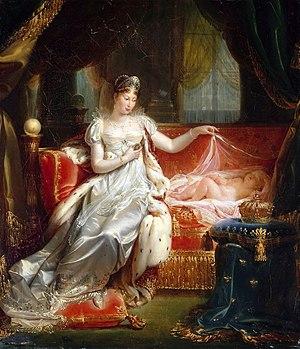
Marie-Louise Léopoldine Françoise Thérèse Josèphe Lucie de Habsbourg-Lorraine, archiduchesse d'Autriche, princesse de Hongrie et de Bohême, née le 12 décembre 1791 à Vienne et morte le 17 décembre 1847 à Parme, est impératrice des Français de 1810 à 1814, puis duchesse de Parme, Plaisance et Guastalla jusqu'en 1847.